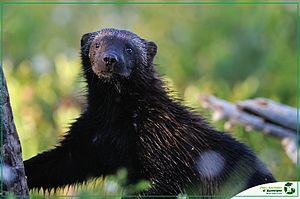
Glouton
Le Parc Animalier d'Auvergne, anciennement appelé Parc Animalier du Cézallier, est un parc zoologique français créé en 1984 avec pour thématique les animaux des sommets du monde. Il est situé dans le massif du Cézallier, à Ardes-sur-Couze, dans le département du Puy-de-Dôme.